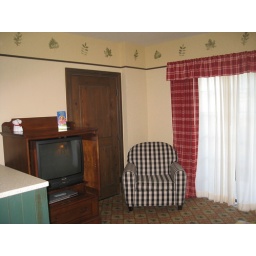
WLV - chair by sliding door